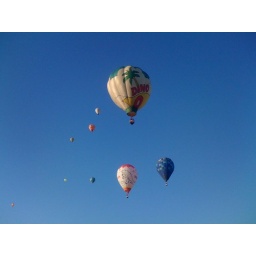
Oct. 12, 2009. Beautiful blue sky day to go &amp;quot;up, up and away&amp;quot; in a hot air balloon.